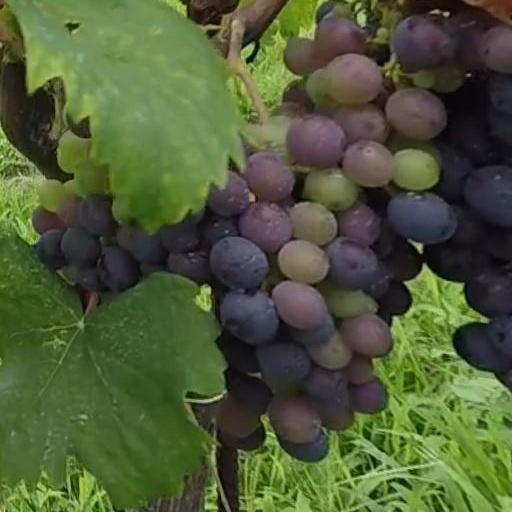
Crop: grape